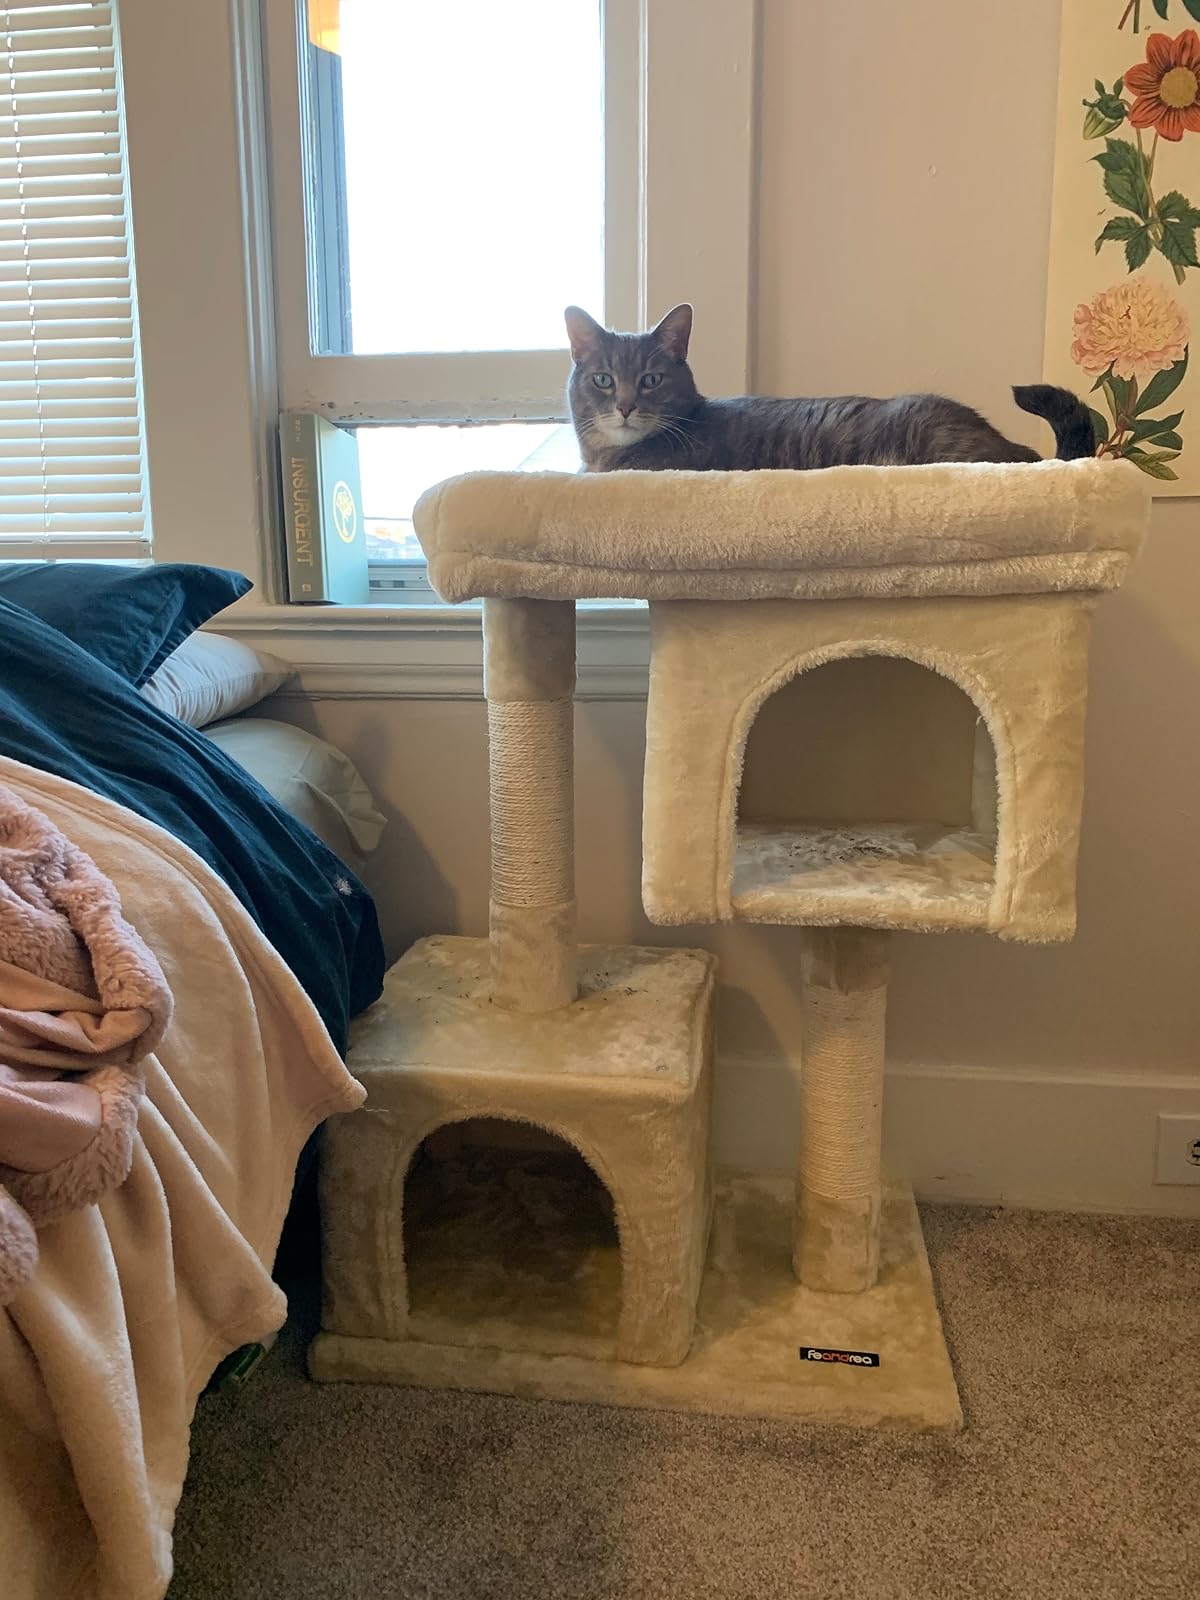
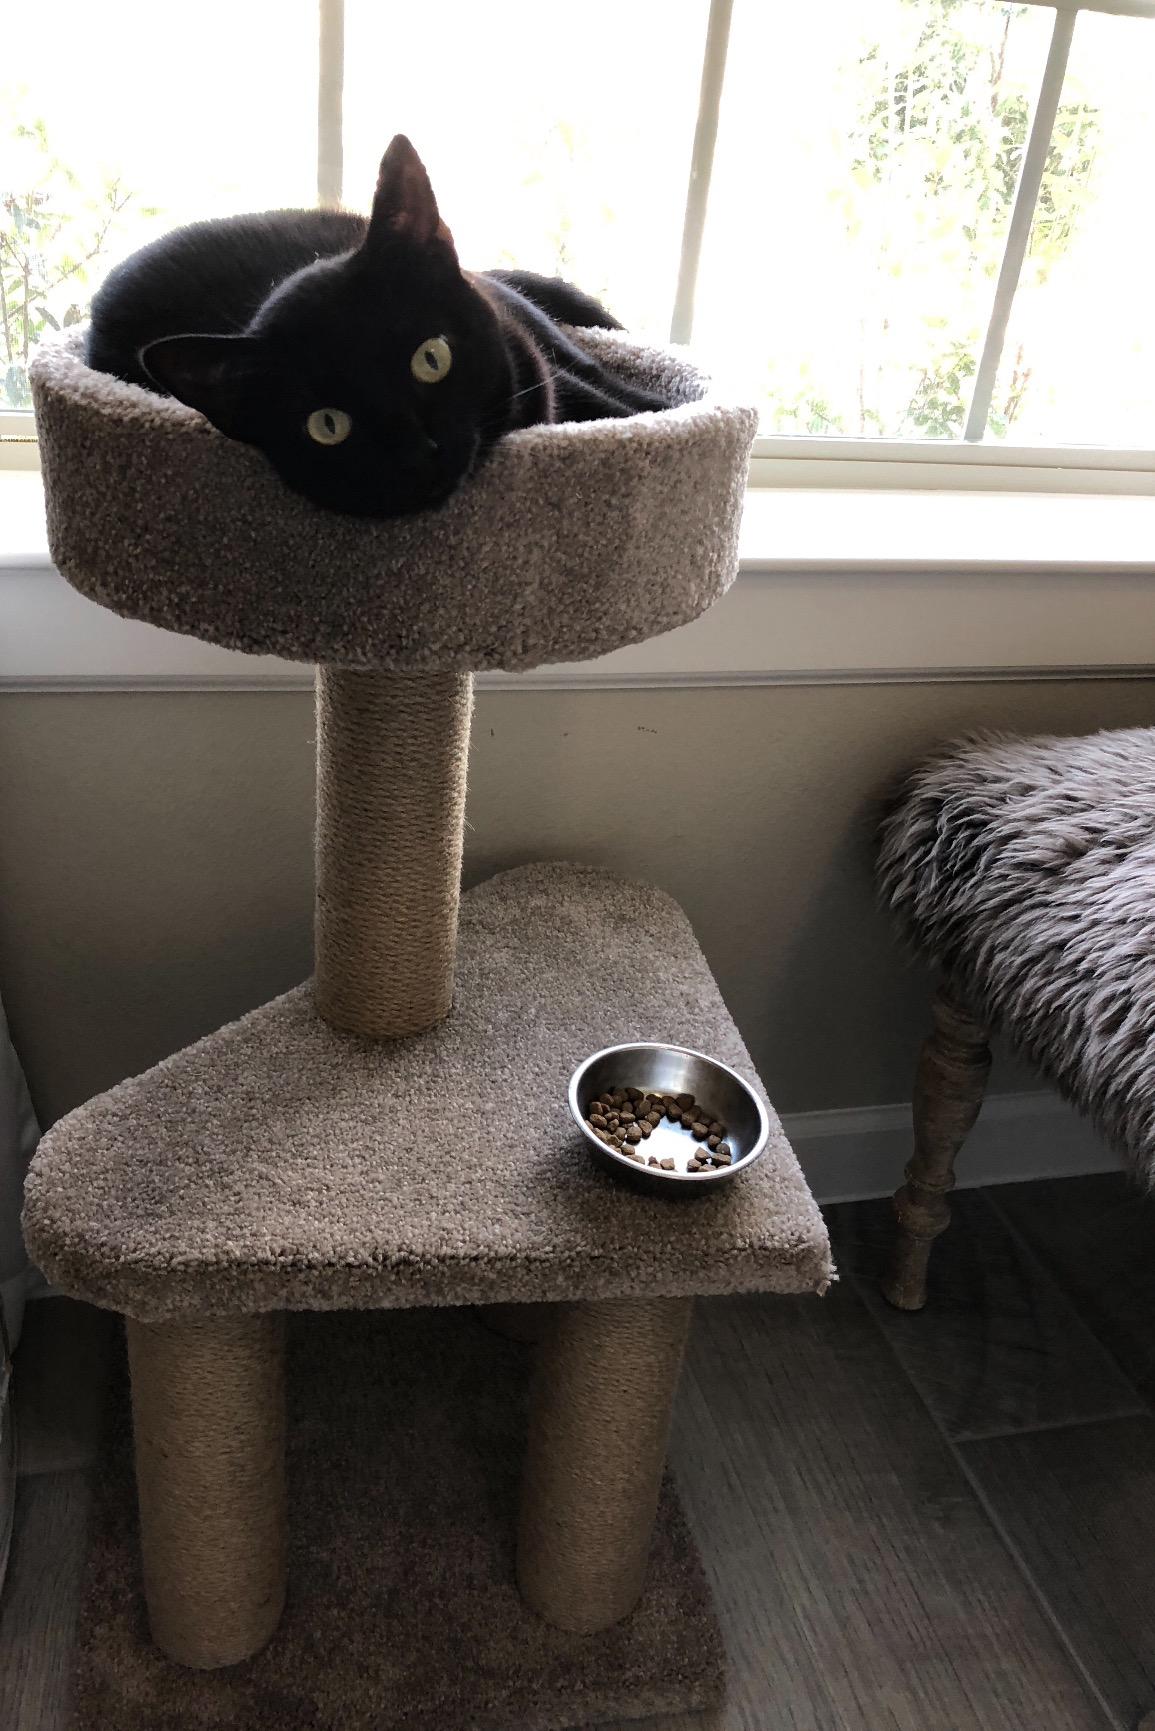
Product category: items_cat tree
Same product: no